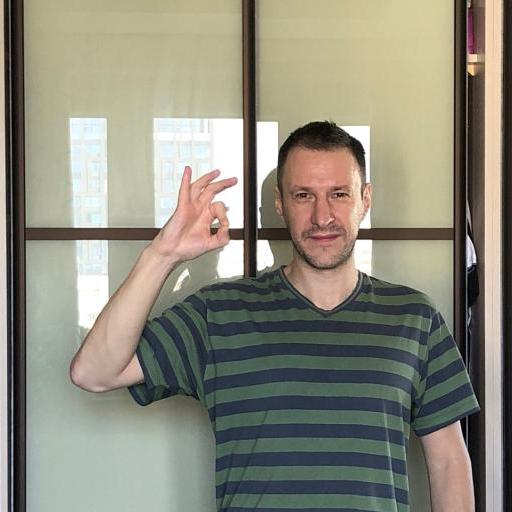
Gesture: ok